Coeur d'Alene War

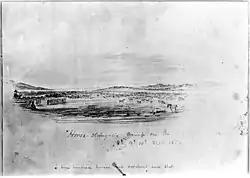
Depiction of Horse-slaughter camp where Native American horses were killed, 1858.

After hearing the news of Steptoe's clash on top of other recent unsatisfactory events, such as the Yakima War, that the Army had suffered at the hands of the Indians, General Newman S. Clarke would not tolerate another defeat. When Steptoe returned to the fort, Clarke sent a peace proposal in June 1858, demanding that the tribes surrender their weapons and those who were responsible for the fighting. The tribes, however, were divided in their opinions and could not agree upon a solution. General Clarke, determined not be defeated again at the hands of the Indians, responded by sending a strong military force. He sent orders to Army posts calling for all available regulars to be sent in to aid the fight. Clarke sent all available troops to the region, including those under the leadership of Colonel George Wright, who had previously been a leading figure in the Yakima War. Clarke ordered the troops to attack vigorously until they had complete submission by the Indians.